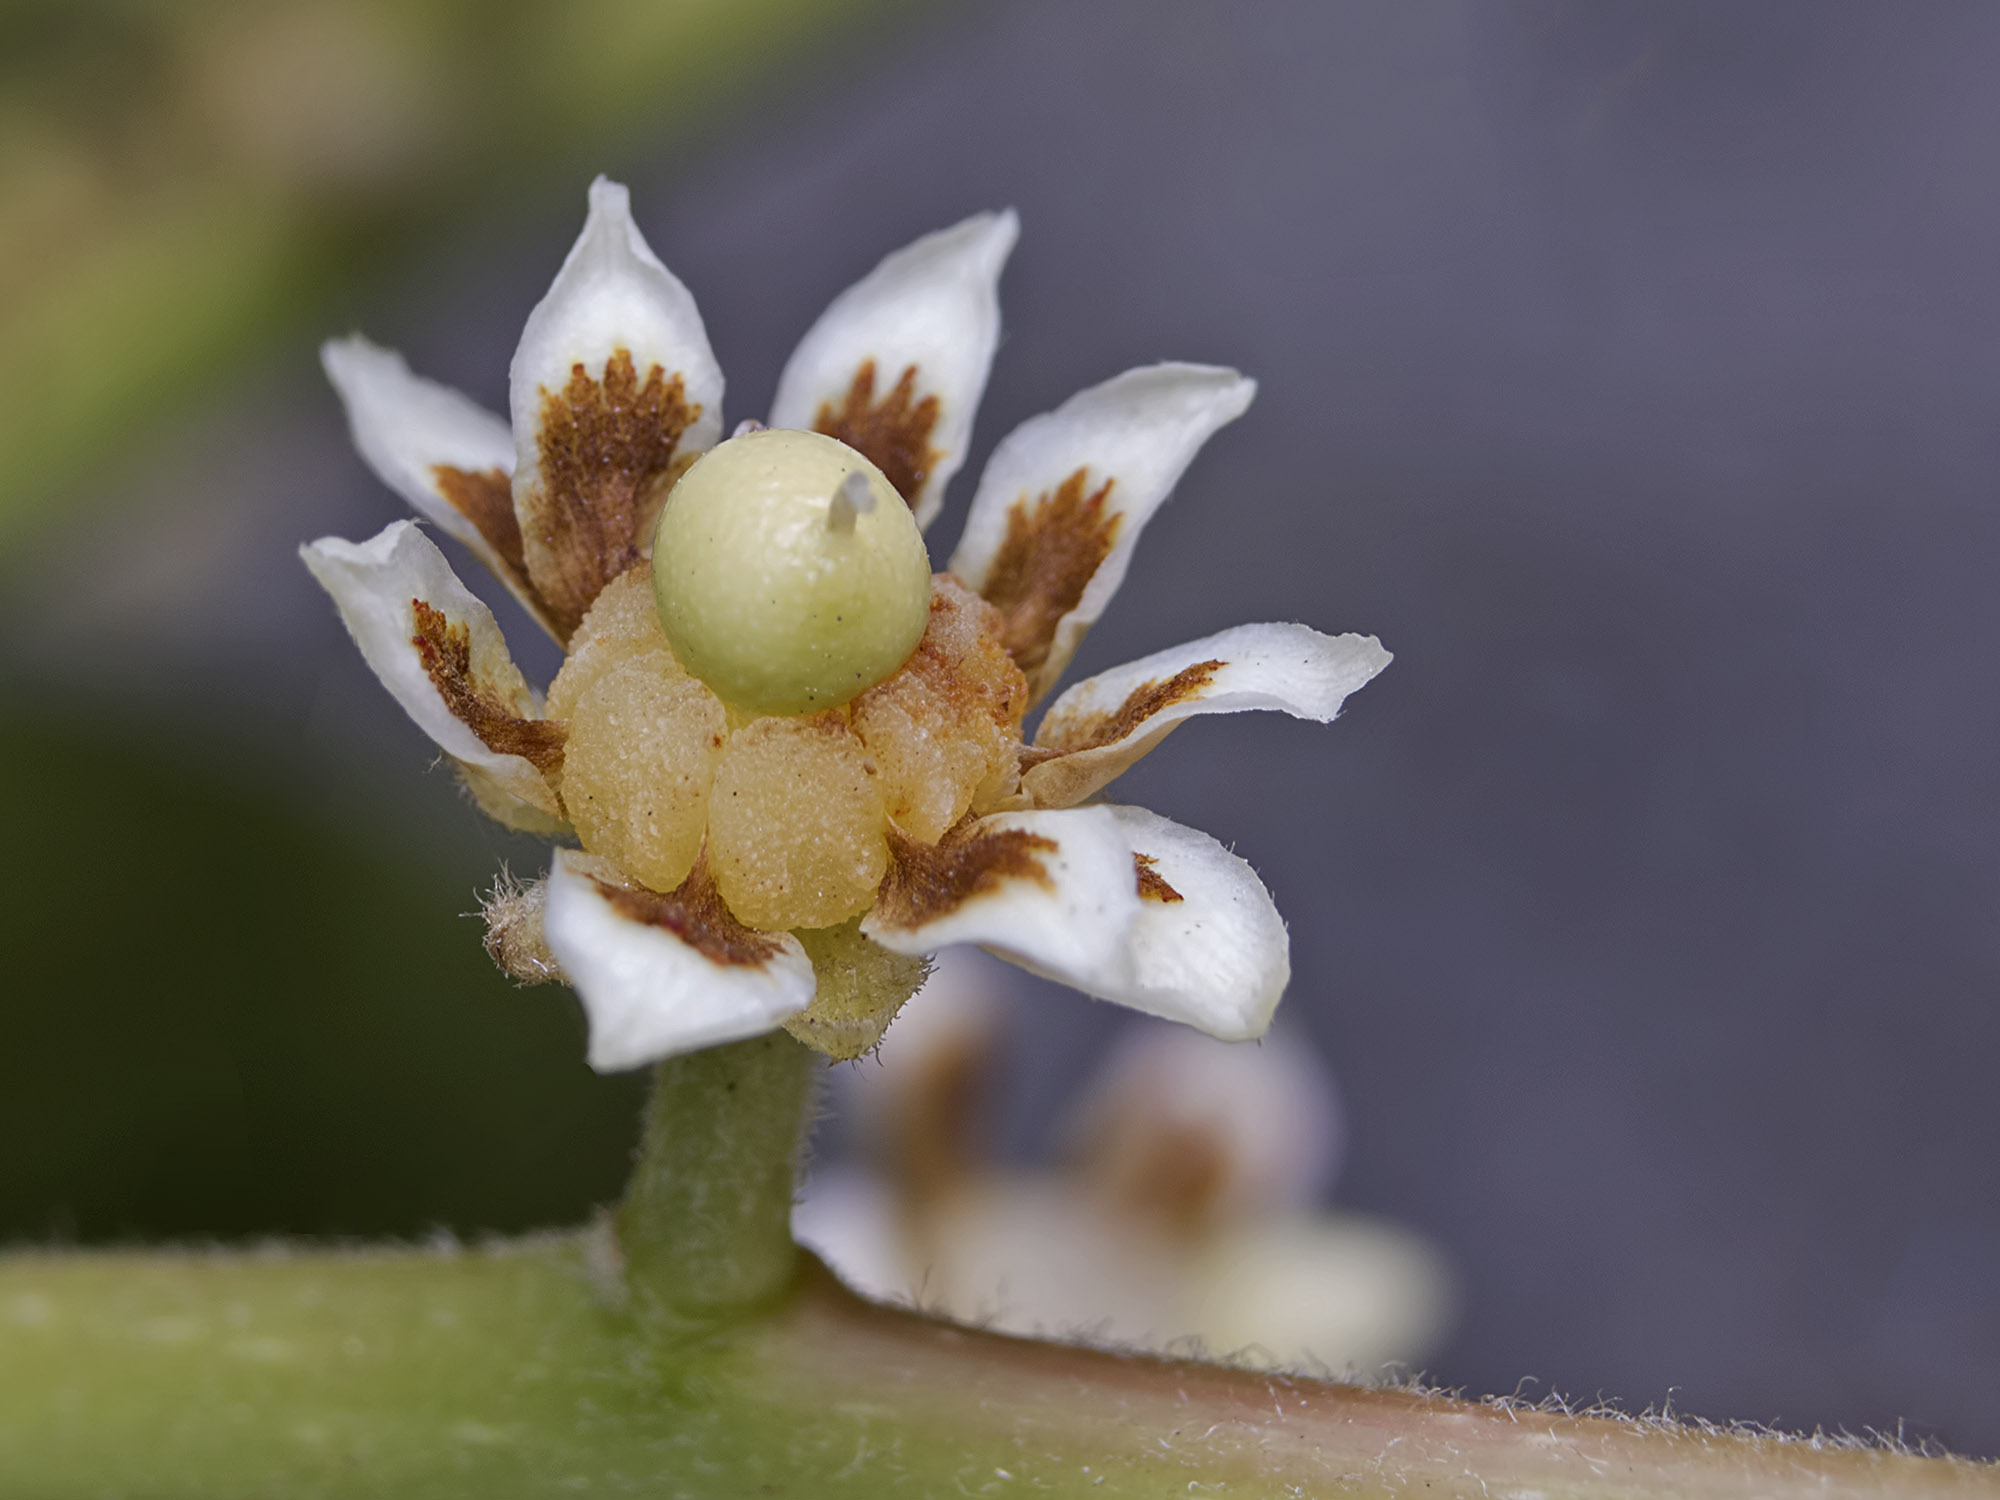
tree, nature, branch, blossom, plant, photography, leaf, flower, petal, green, produce, macro, botany, yellow, flora, wildflower, close up, mango, india, plantae, bud, ariansuresh, chennai, tamilnadu, otherextensiontube31mm, angiosperms, eudicots, rosids, sapindales, macro photography, anacardiaceae, flowering plant, plant stem, land plant